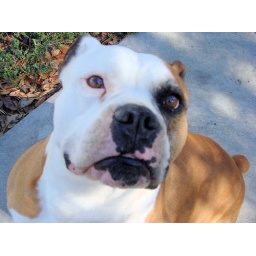
He was waiting at the house while we traipsed around the pasture